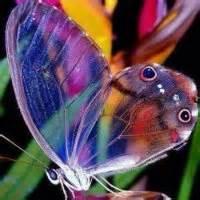
butterfly